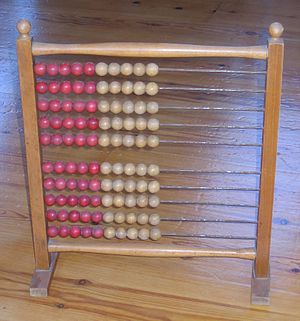
Abacus (regnemaskine)
En kugleramme fra en dansk grundskole. Fra begyndelsen af 1900-tallet. Bredde: 40 cm, højde: 46 cm
Abacus betyder: Regnebræt, kugleramme eller regnetavle, brugt i regneundervisning og i Orienten som hjælpemiddel ved regning. Tidligere brugtes et bord med tællesten, senere en ramme med kugler, der kan forskydes på vandrette stænger.